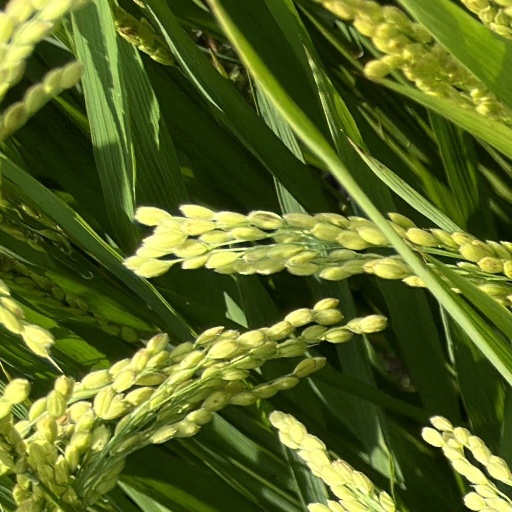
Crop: rice